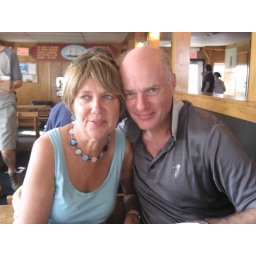
Dee and B1 in the fish house somewhere North of Boston